Georges Moulaert

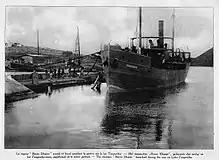
"Baron Dhanis" on Lake Tanganyika, 19 January 1916

In May 1914 Moulaert requested a second ten-year term in the colony, which was granted on 1 August 1914, a few days before the start of World War I (1914-1918).